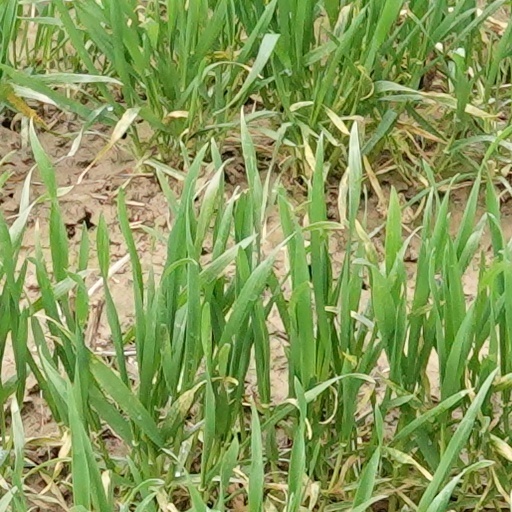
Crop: wheat